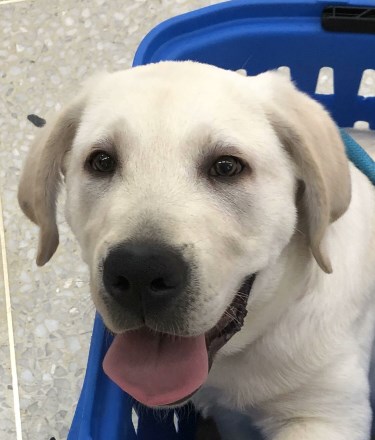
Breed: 3580-n000122-Labrador_retriever